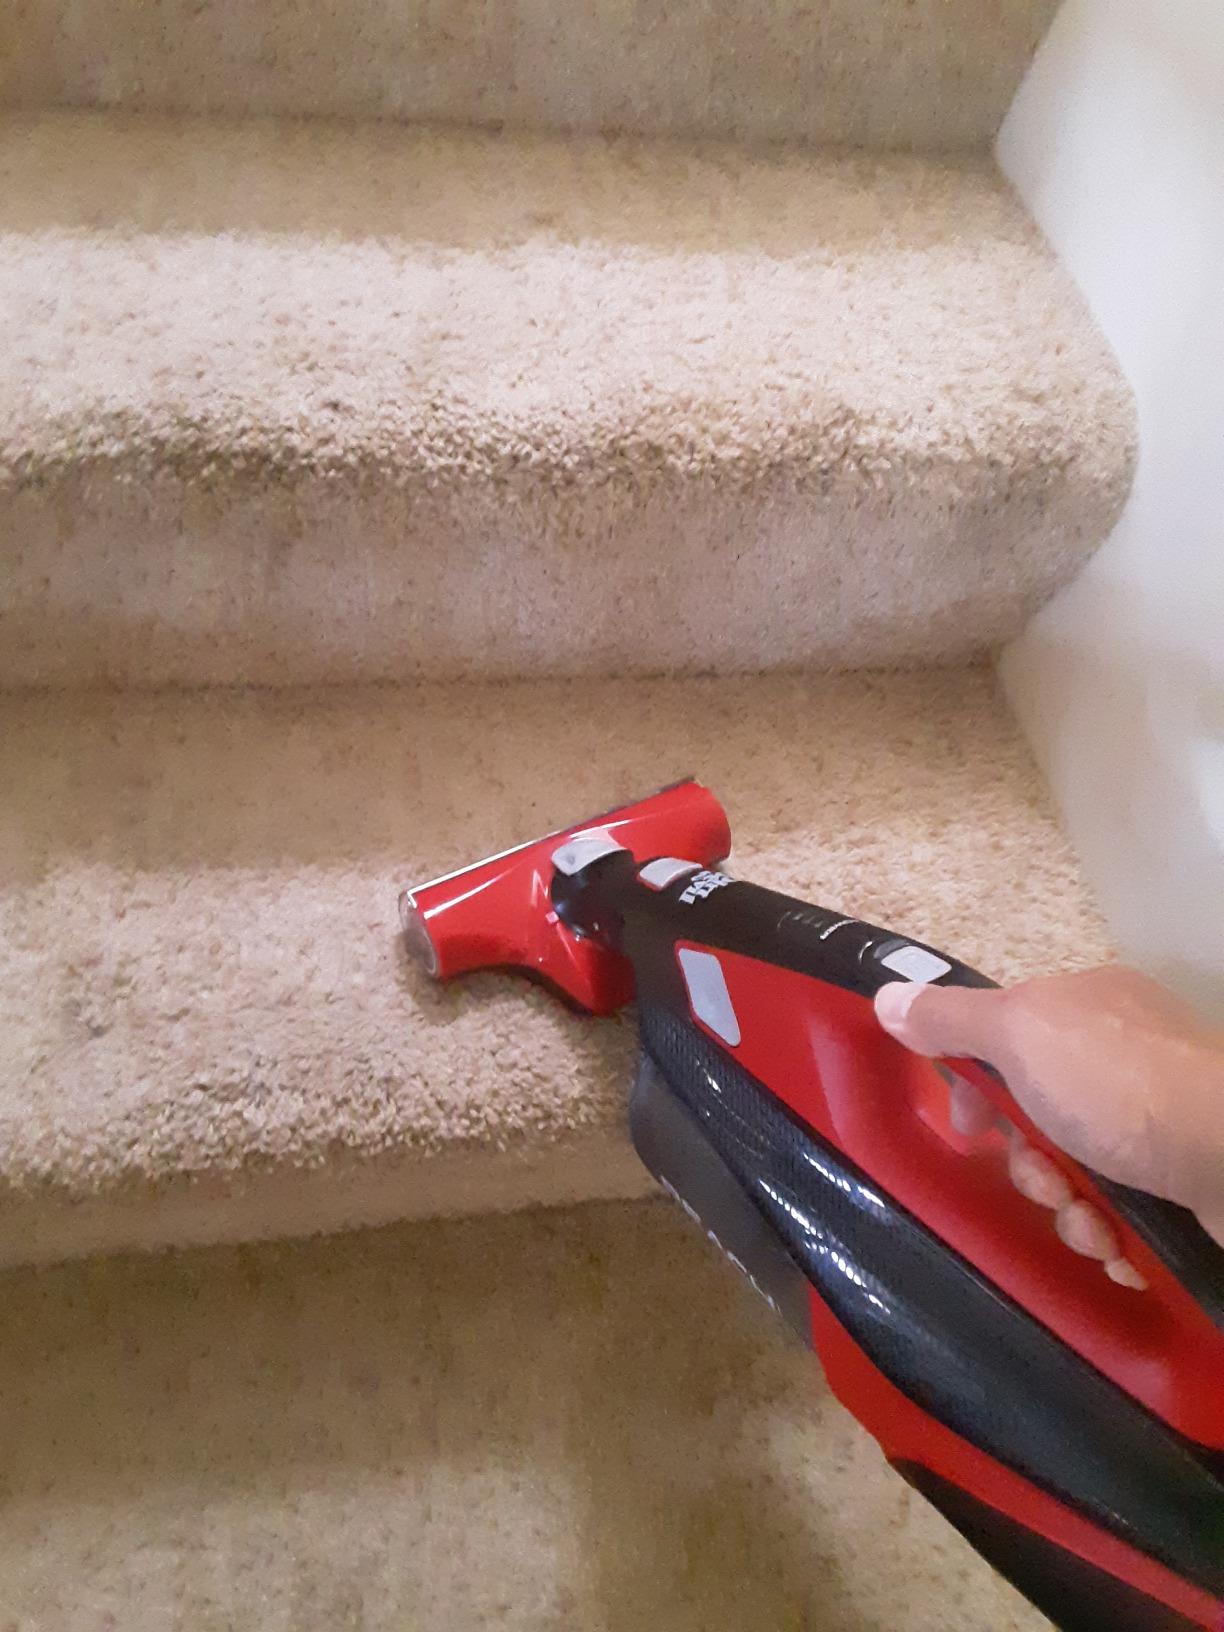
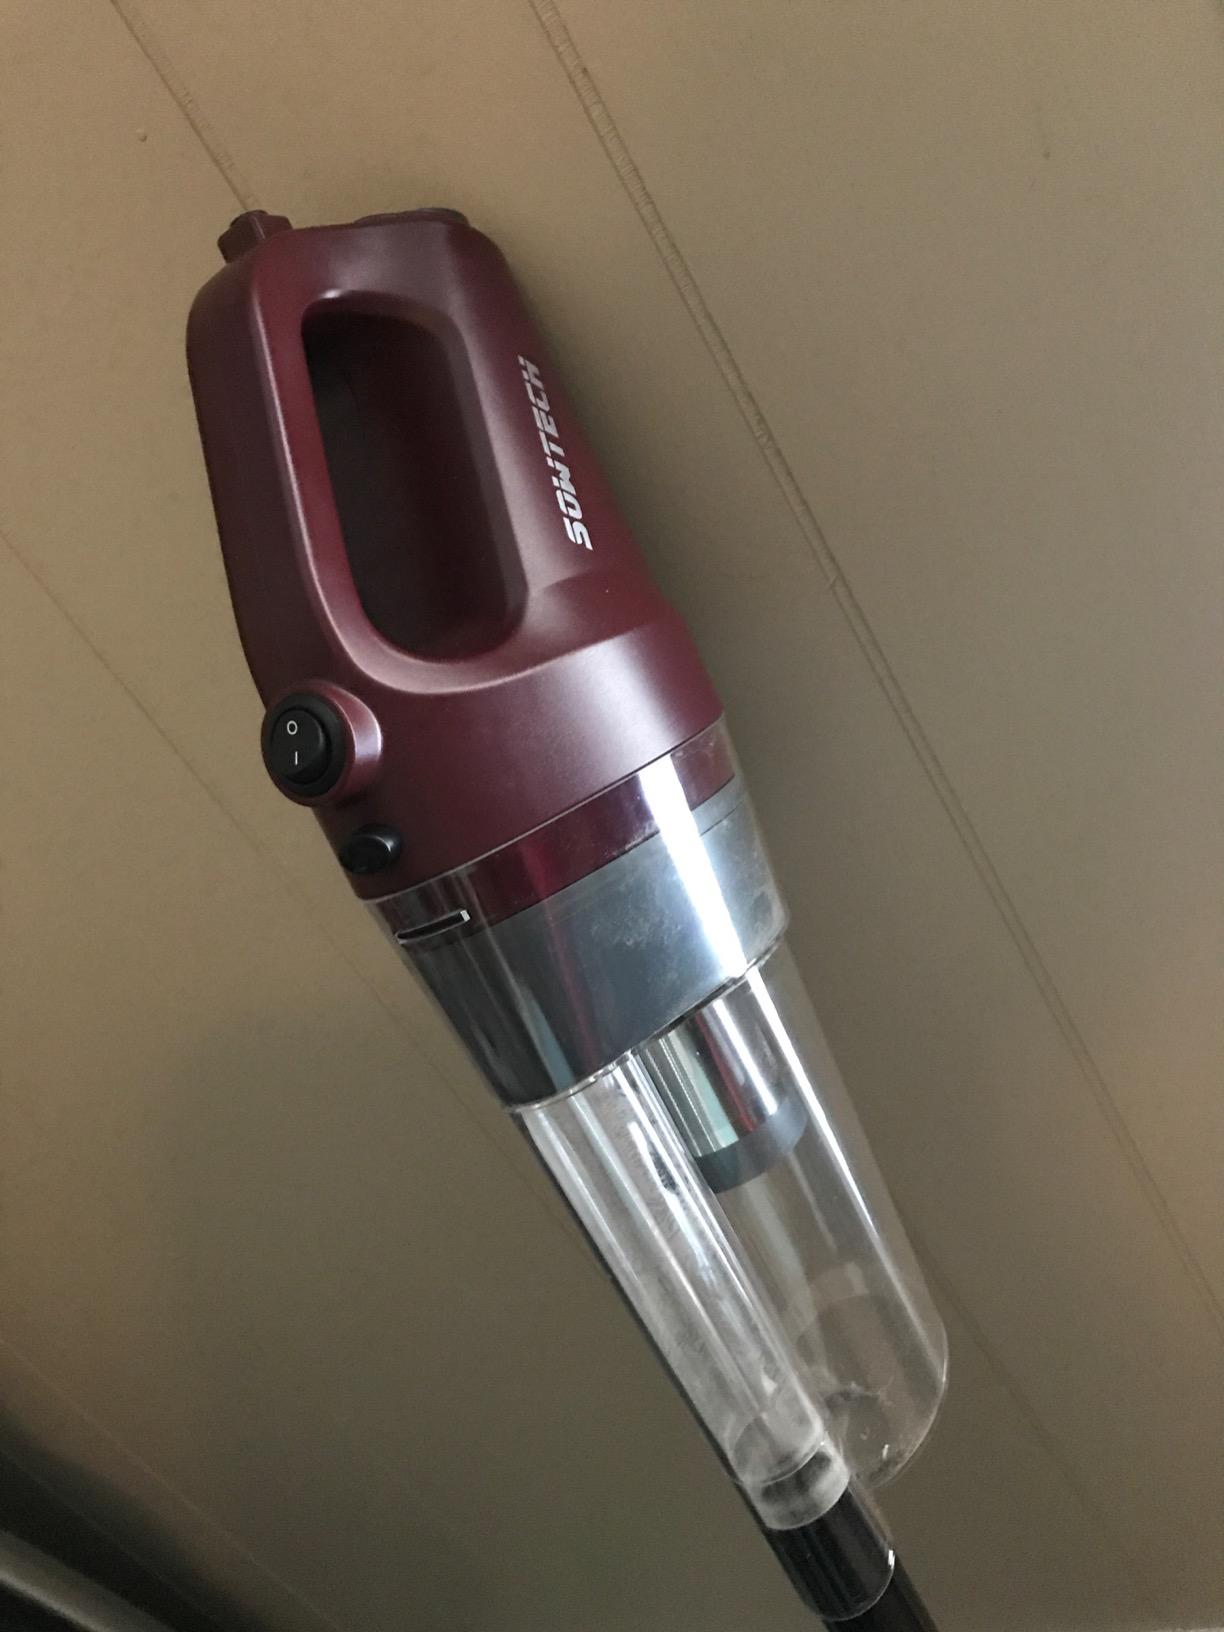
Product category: items_vacuum
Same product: no